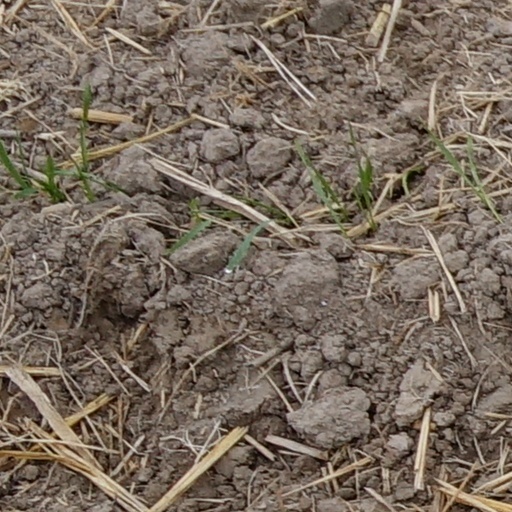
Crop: wheat